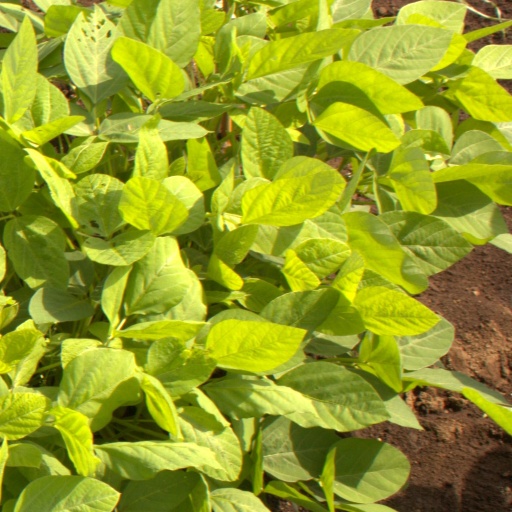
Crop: soybean